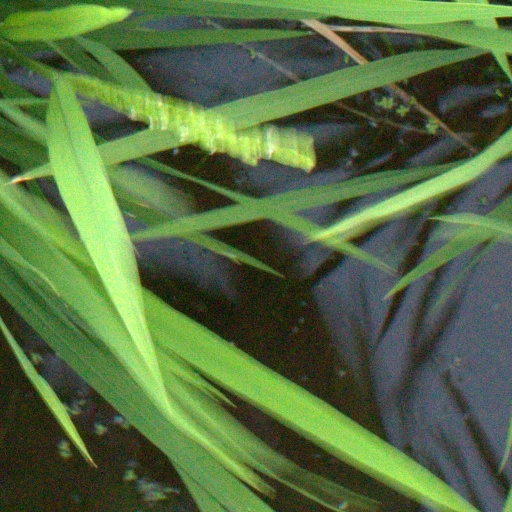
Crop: rice